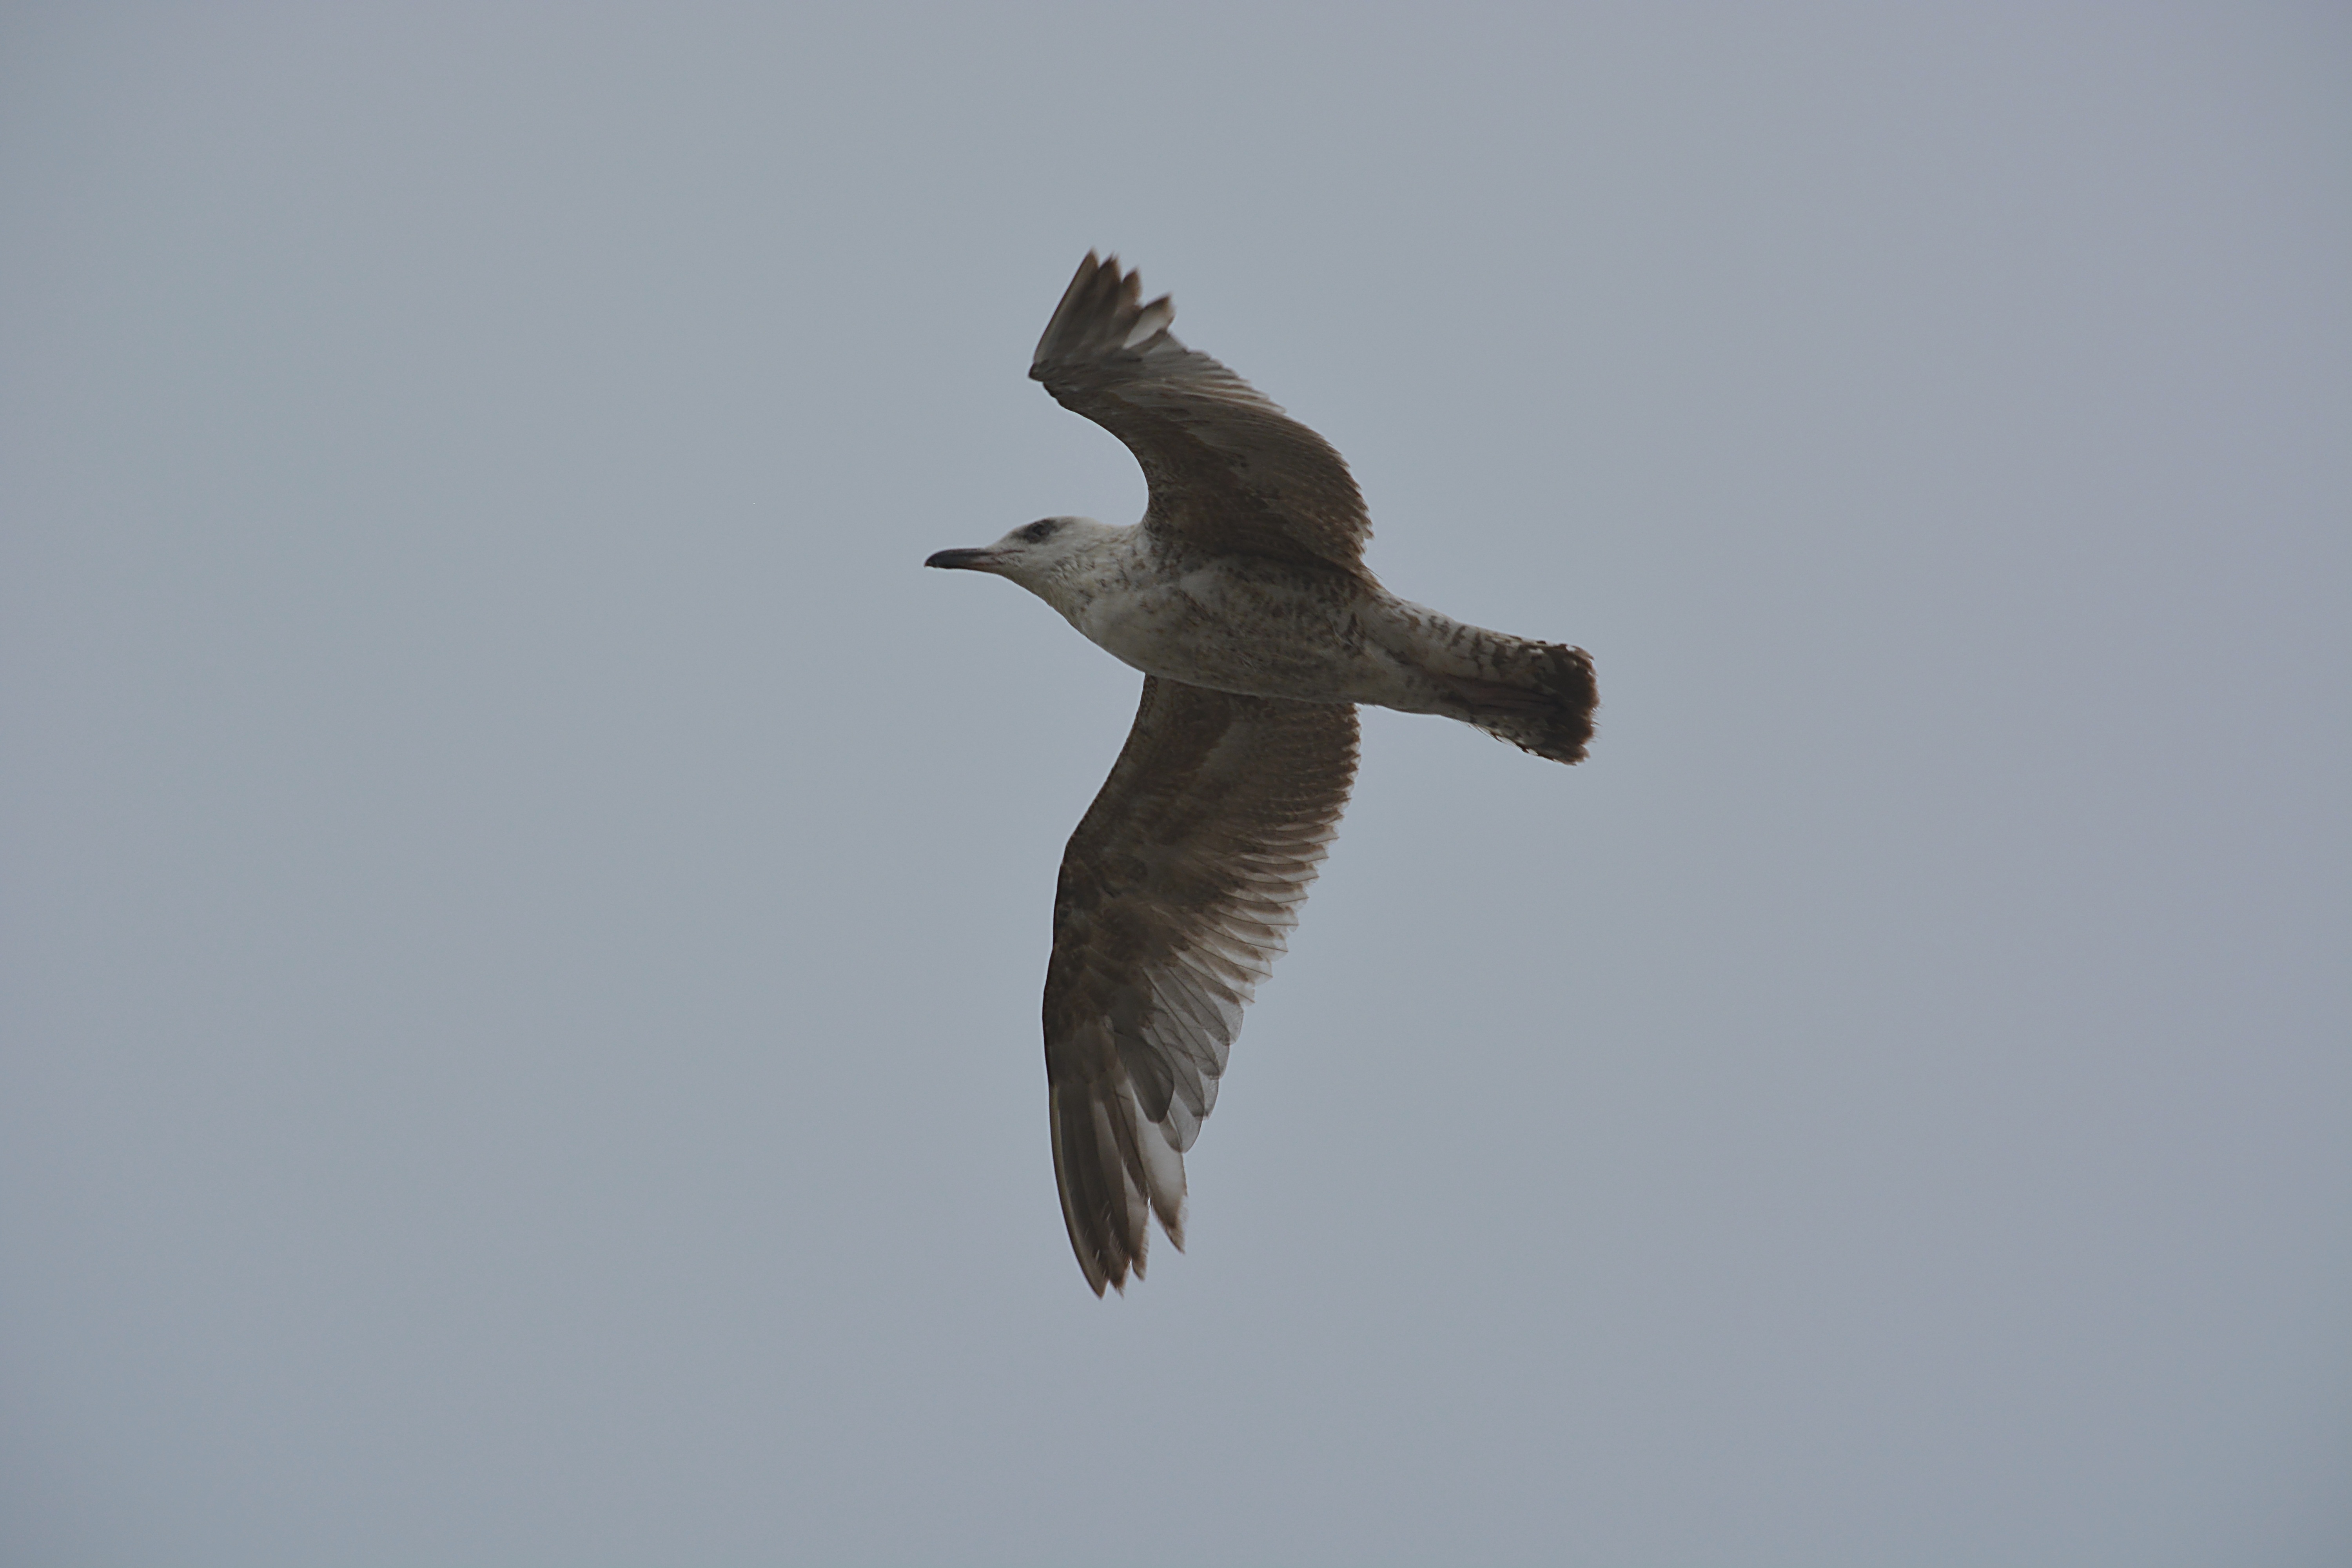
sea, nature, bird, wing, animal, seabird, wild, gull, beak, flight, fauna, sea bird, ornithology, animals, vertebrate, buzzard, brittany, bird flight, accipitriformes